California Memory

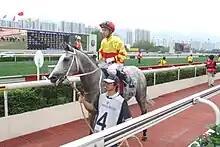
California Memory

California Memory is an American-bred Hong Kong–based Thoroughbred racehorse. He was one of the nominees of 2010–2011 Hong Kong Horse of the Year.